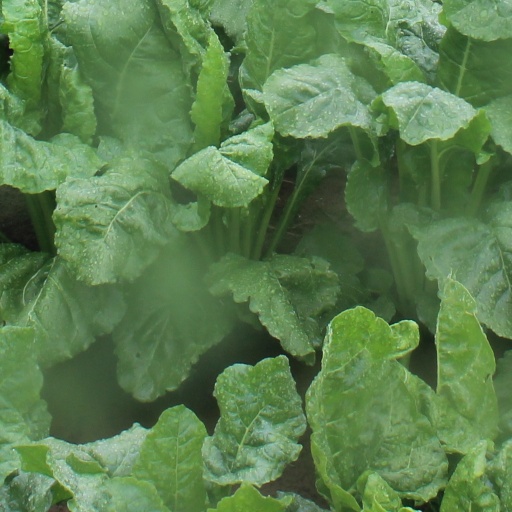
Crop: sugar beet